Kill Chain (film)

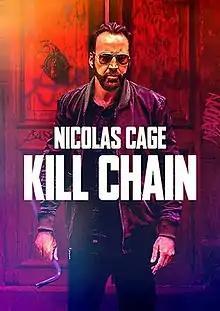
Film poster

Kill Chain is a 2019 American neo-noir crime thriller film written and directed by Ken Sanzel. The film stars Nicolas Cage, Enrico Colantoni, Anabelle Acosta, Angie Cepeda, Eddie Martinez, Alimi Ballard, and Ryan Kwanten.